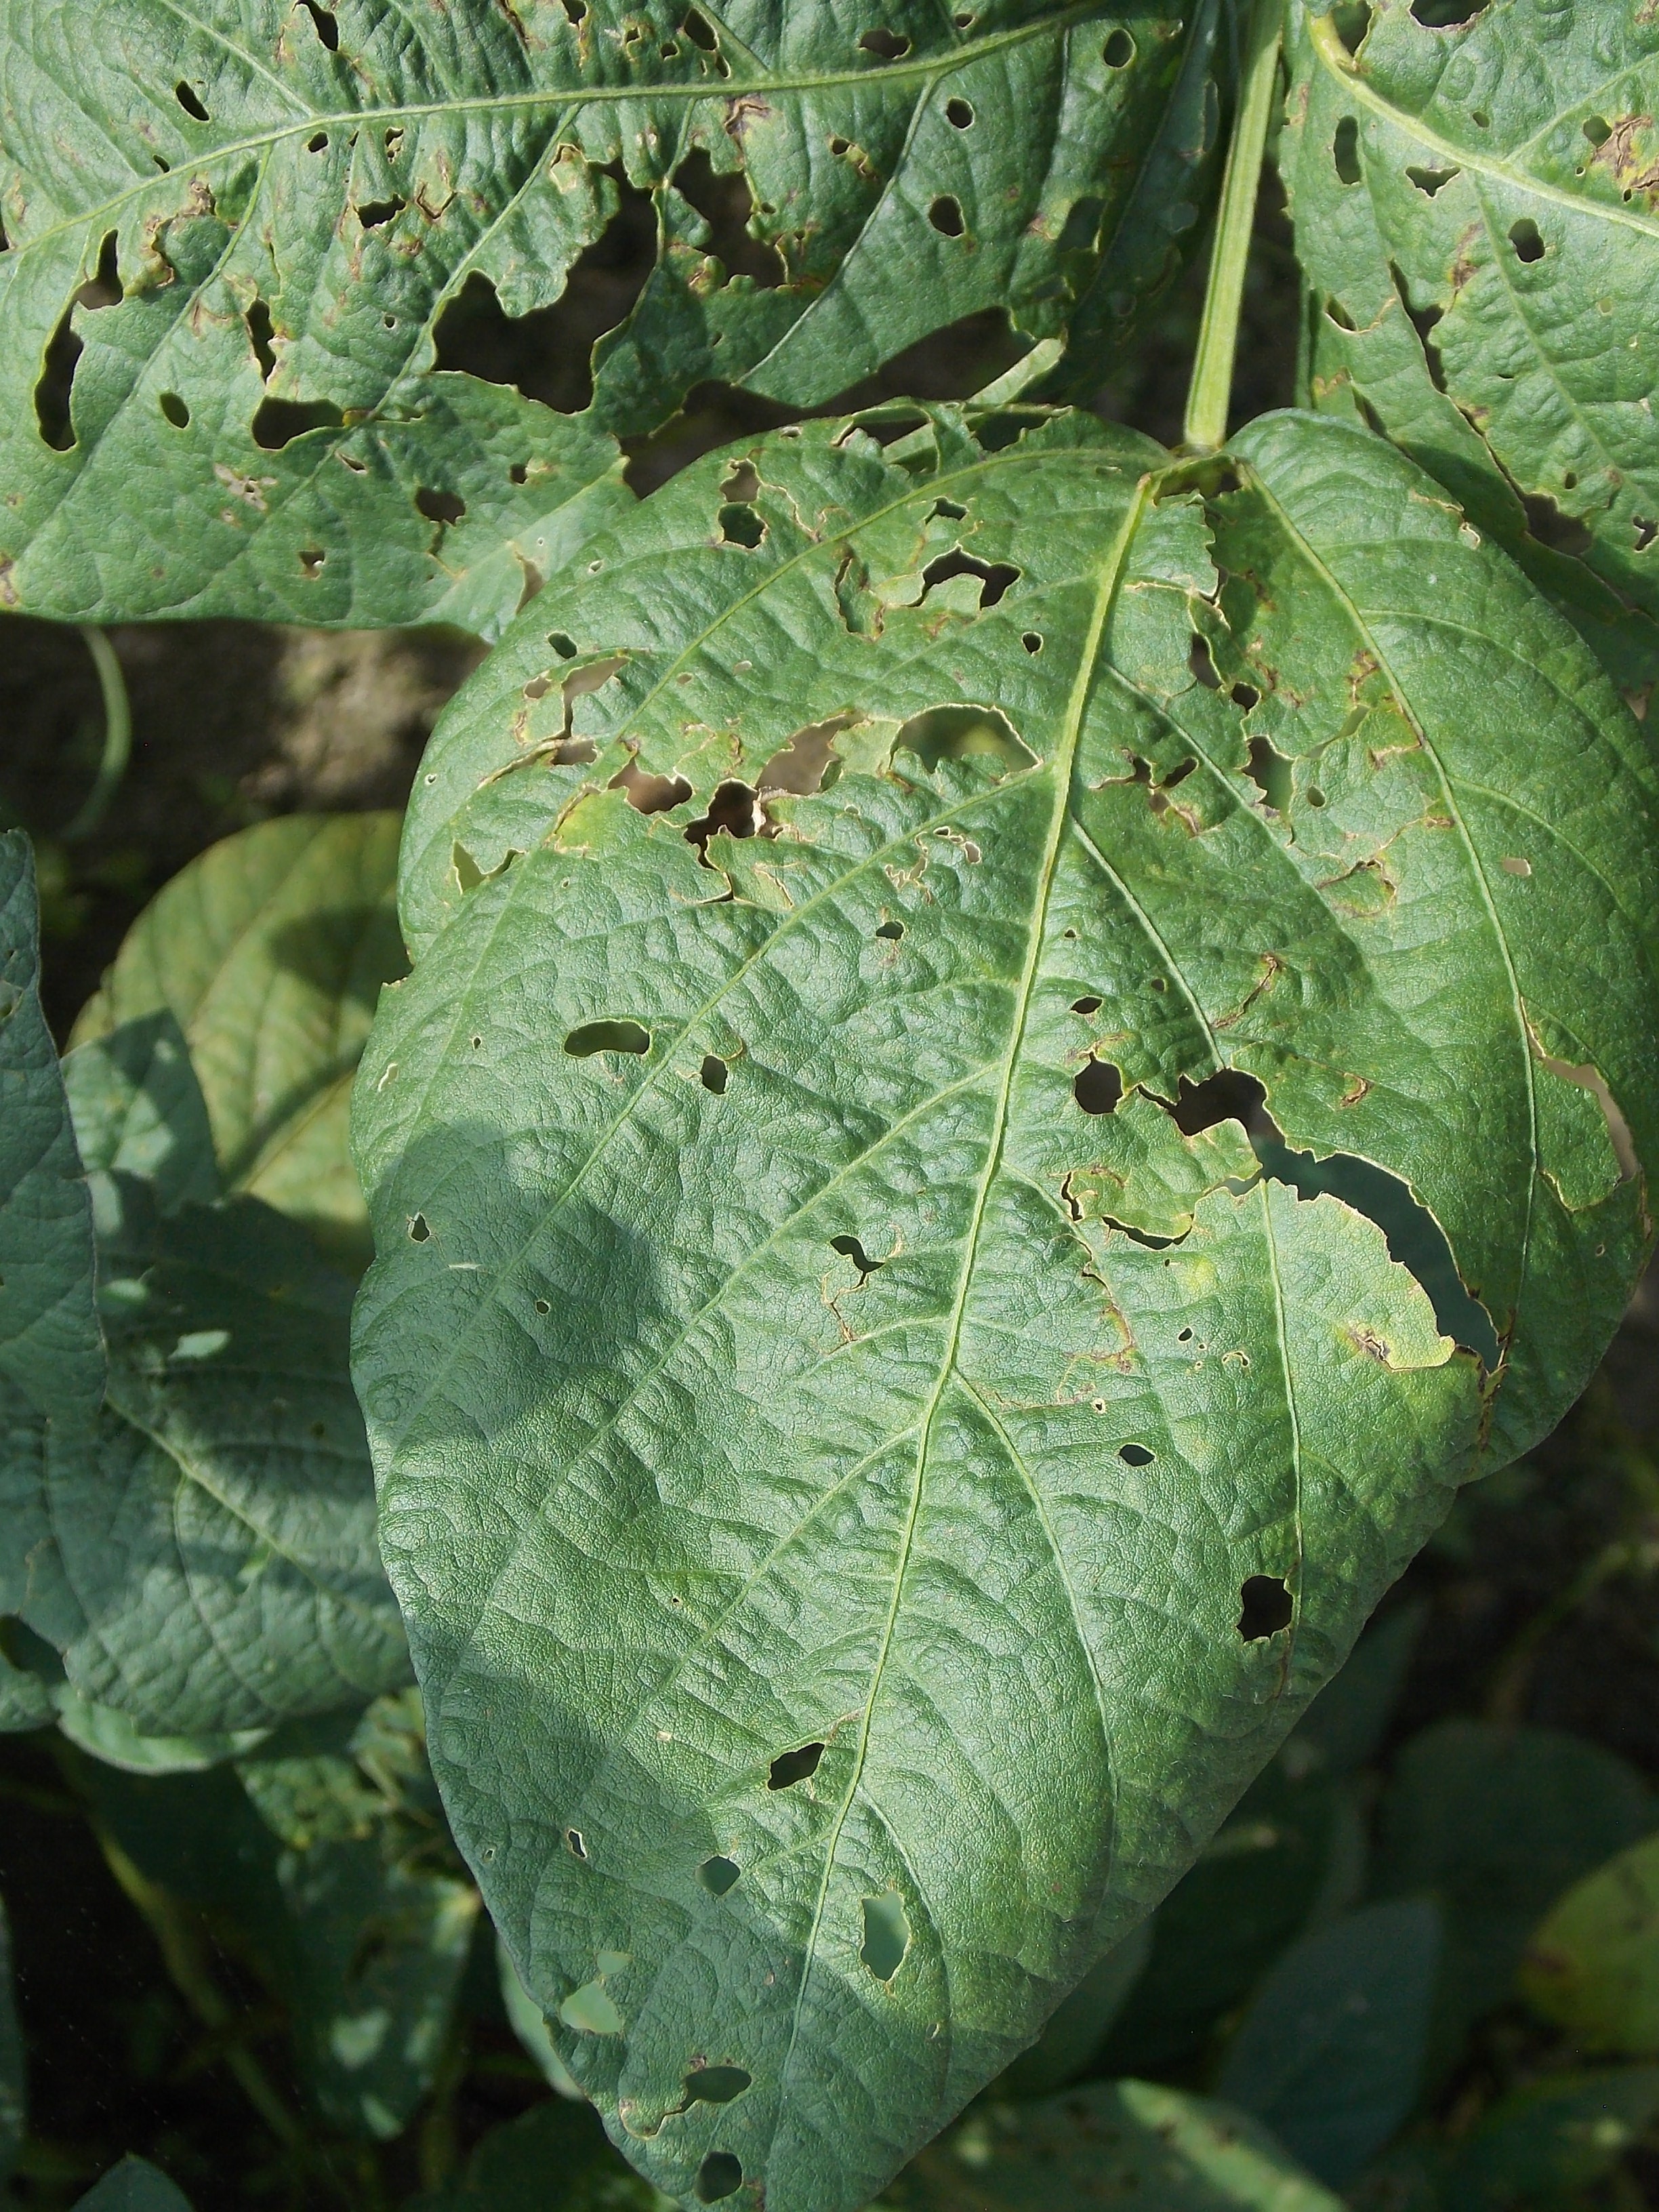
Label: Disease